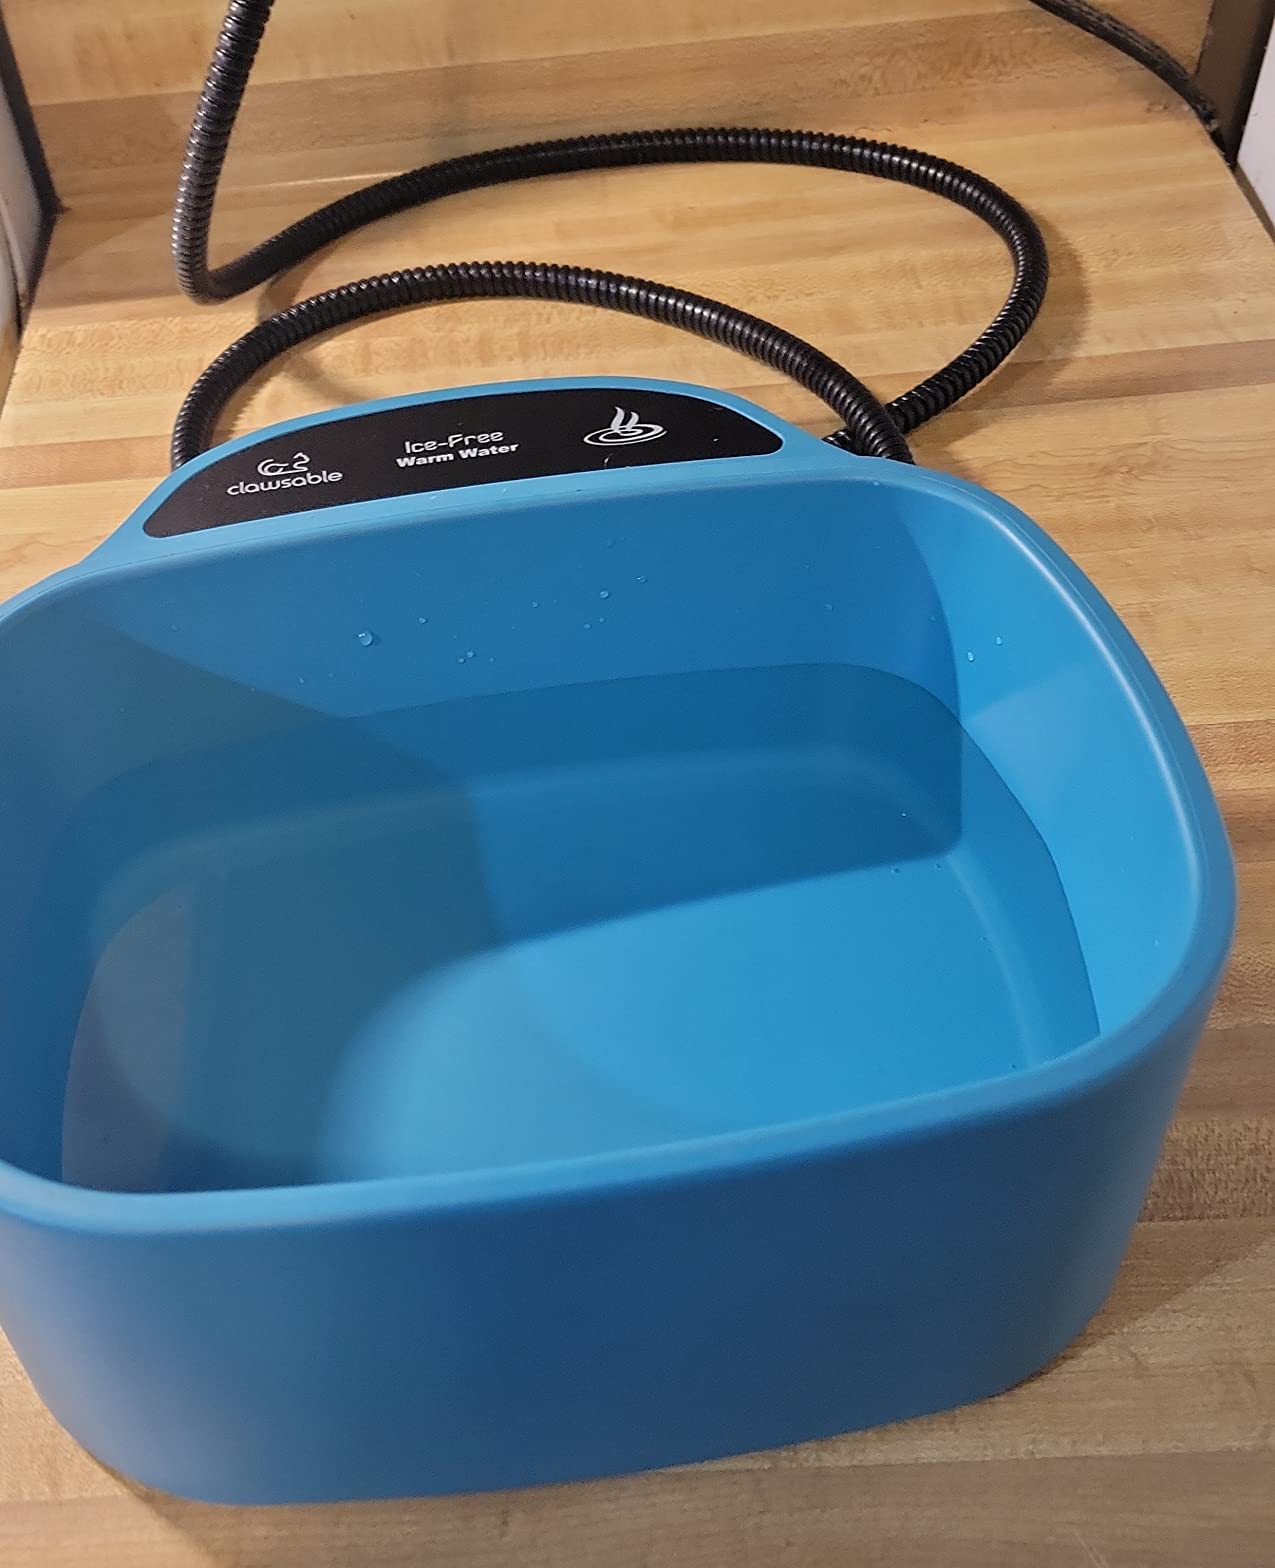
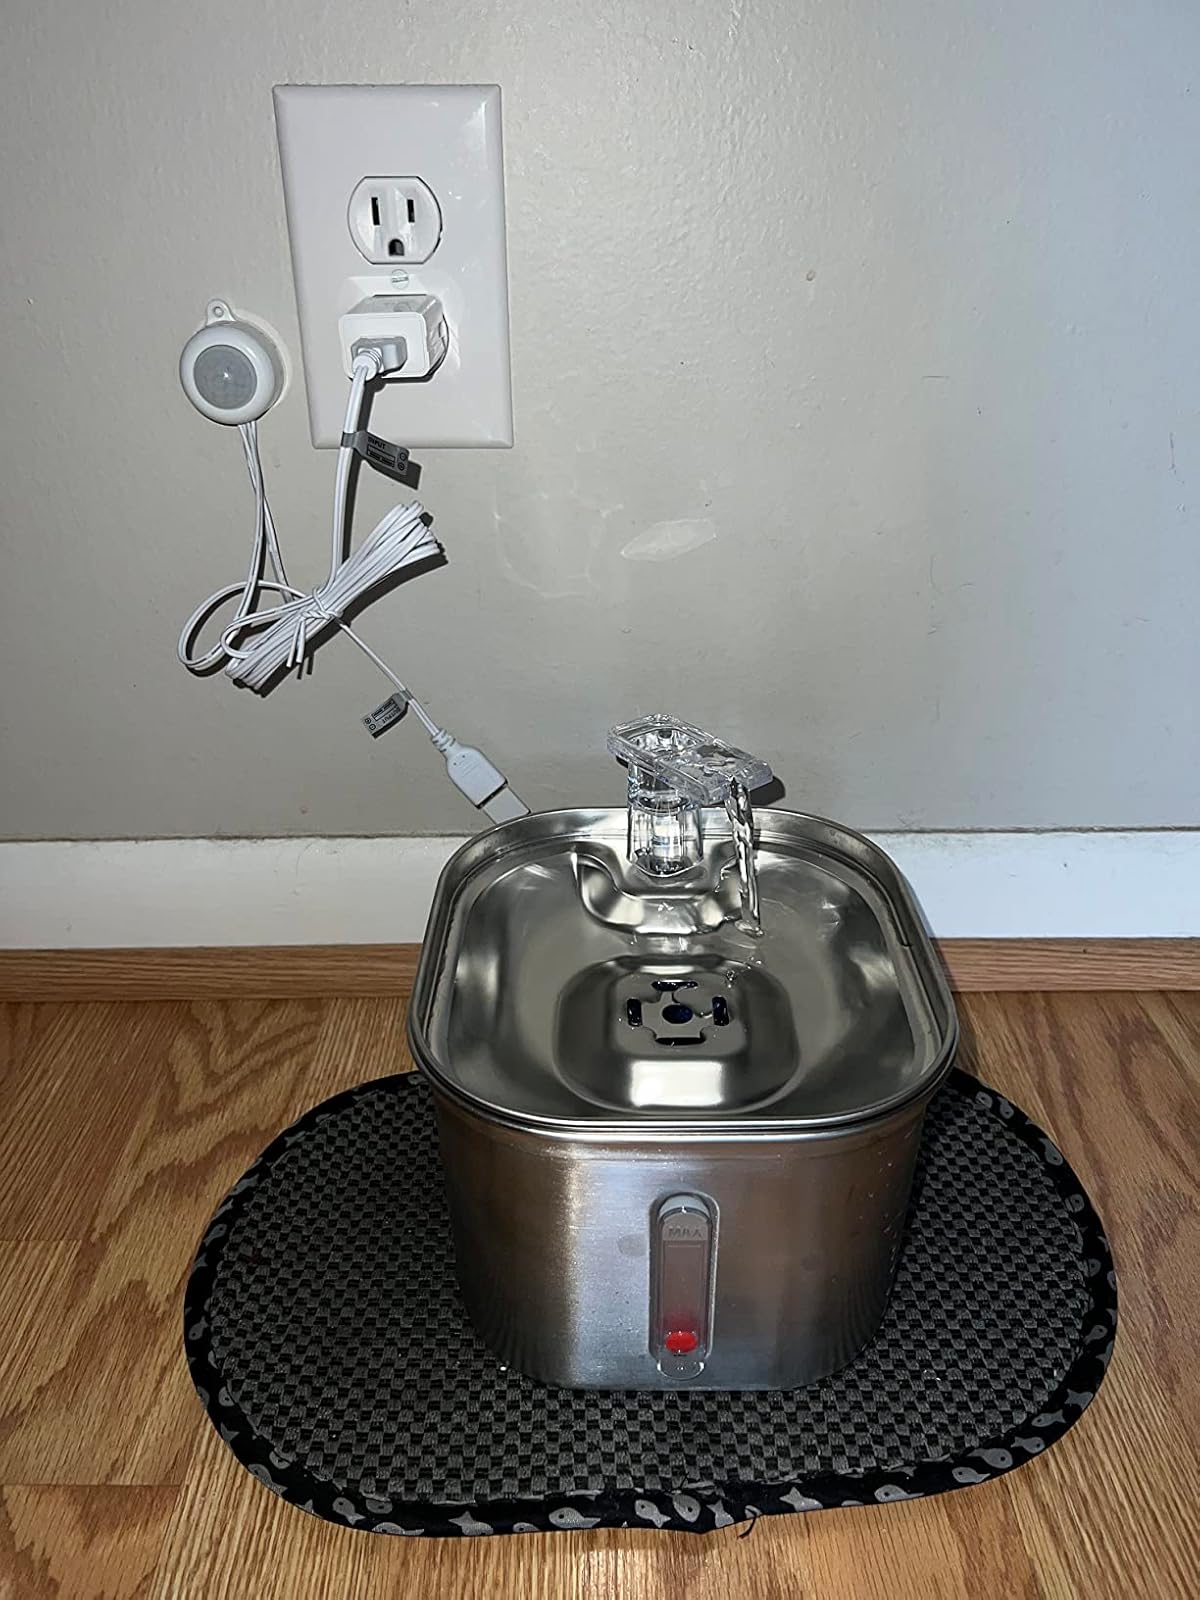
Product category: items_bowl
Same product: no